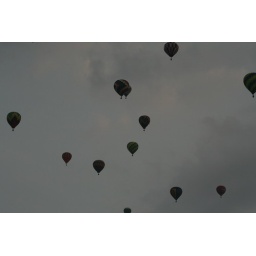
IMG_3719 Jeremy above yellow brick road